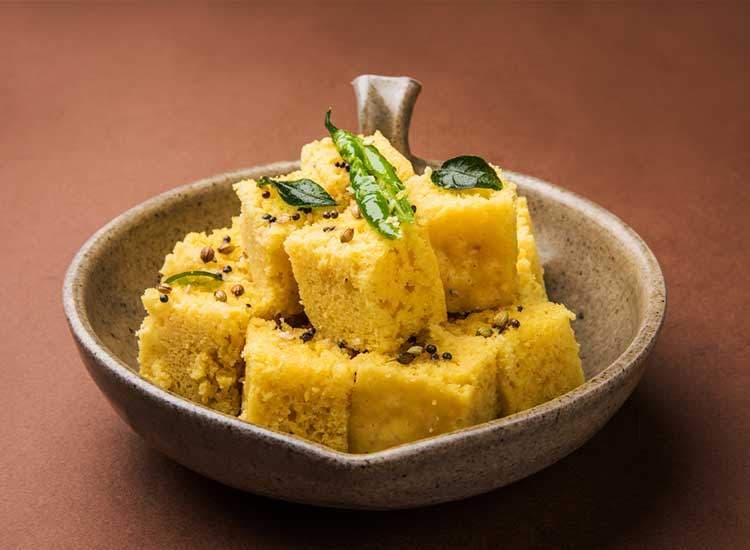
Dish: dhokla